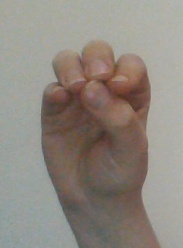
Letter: ha